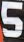
Number: 5